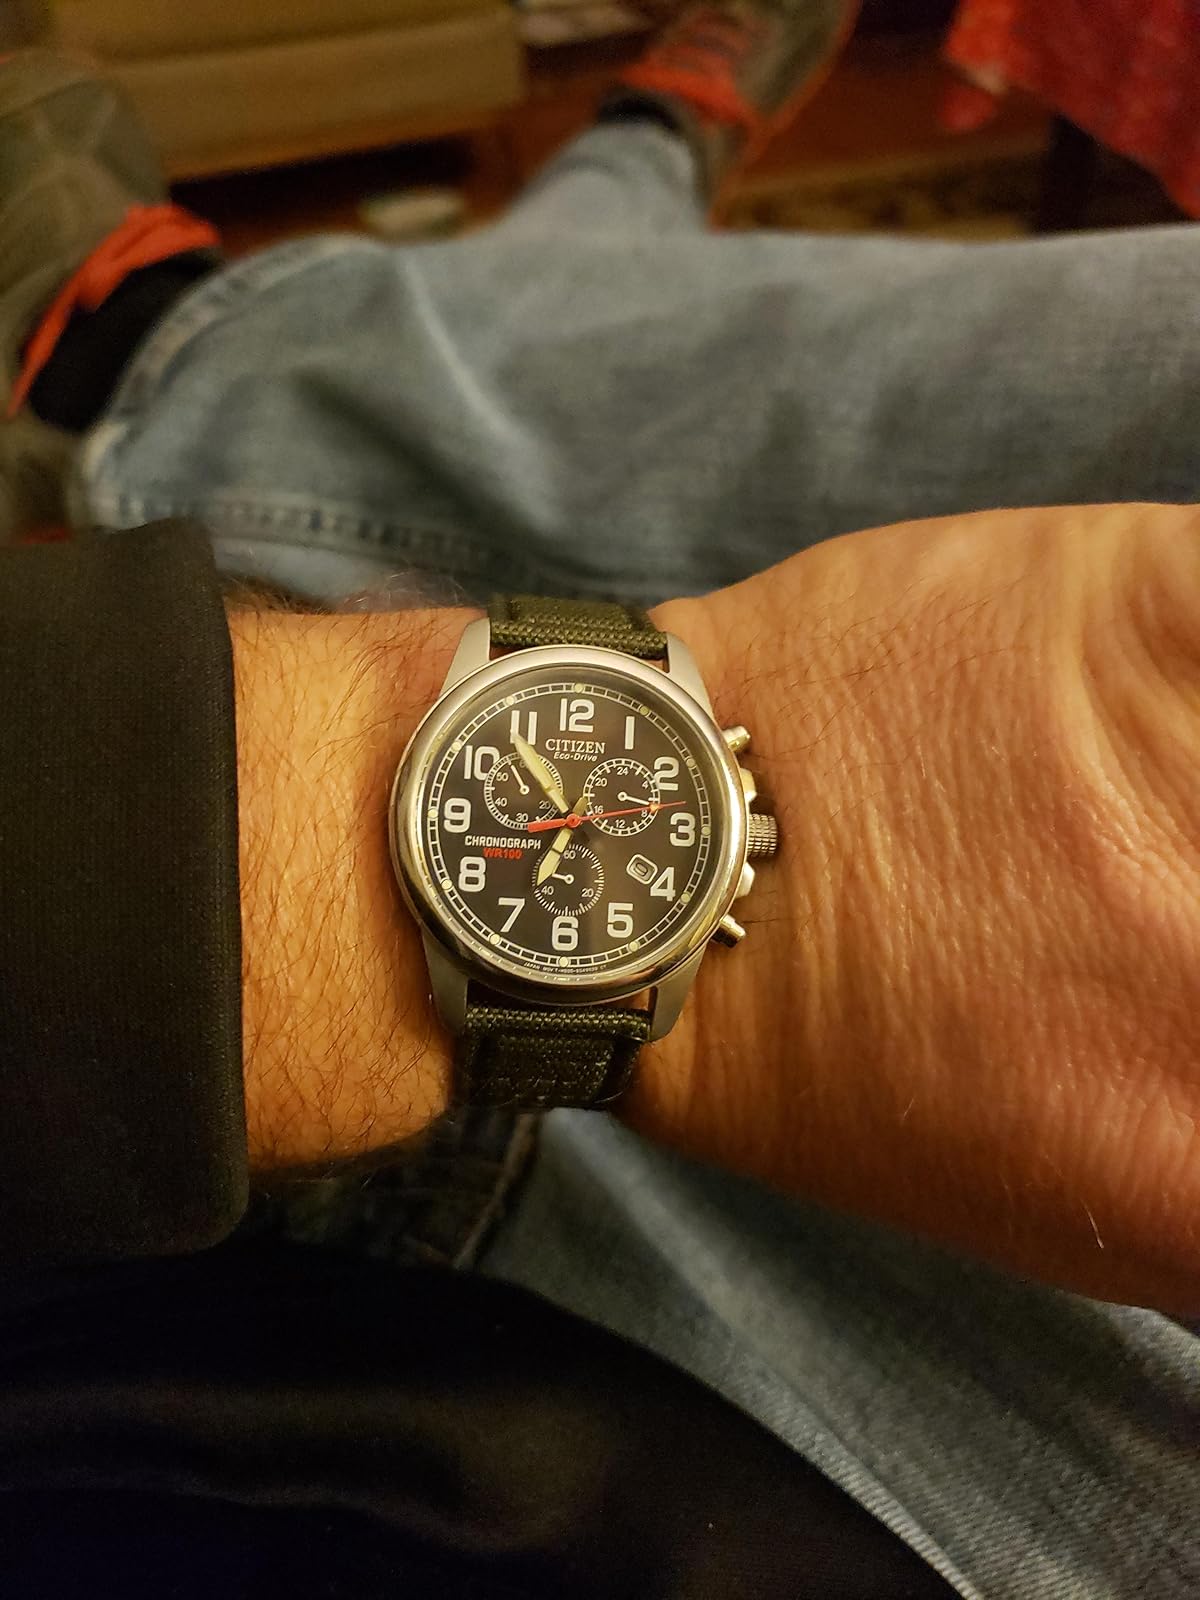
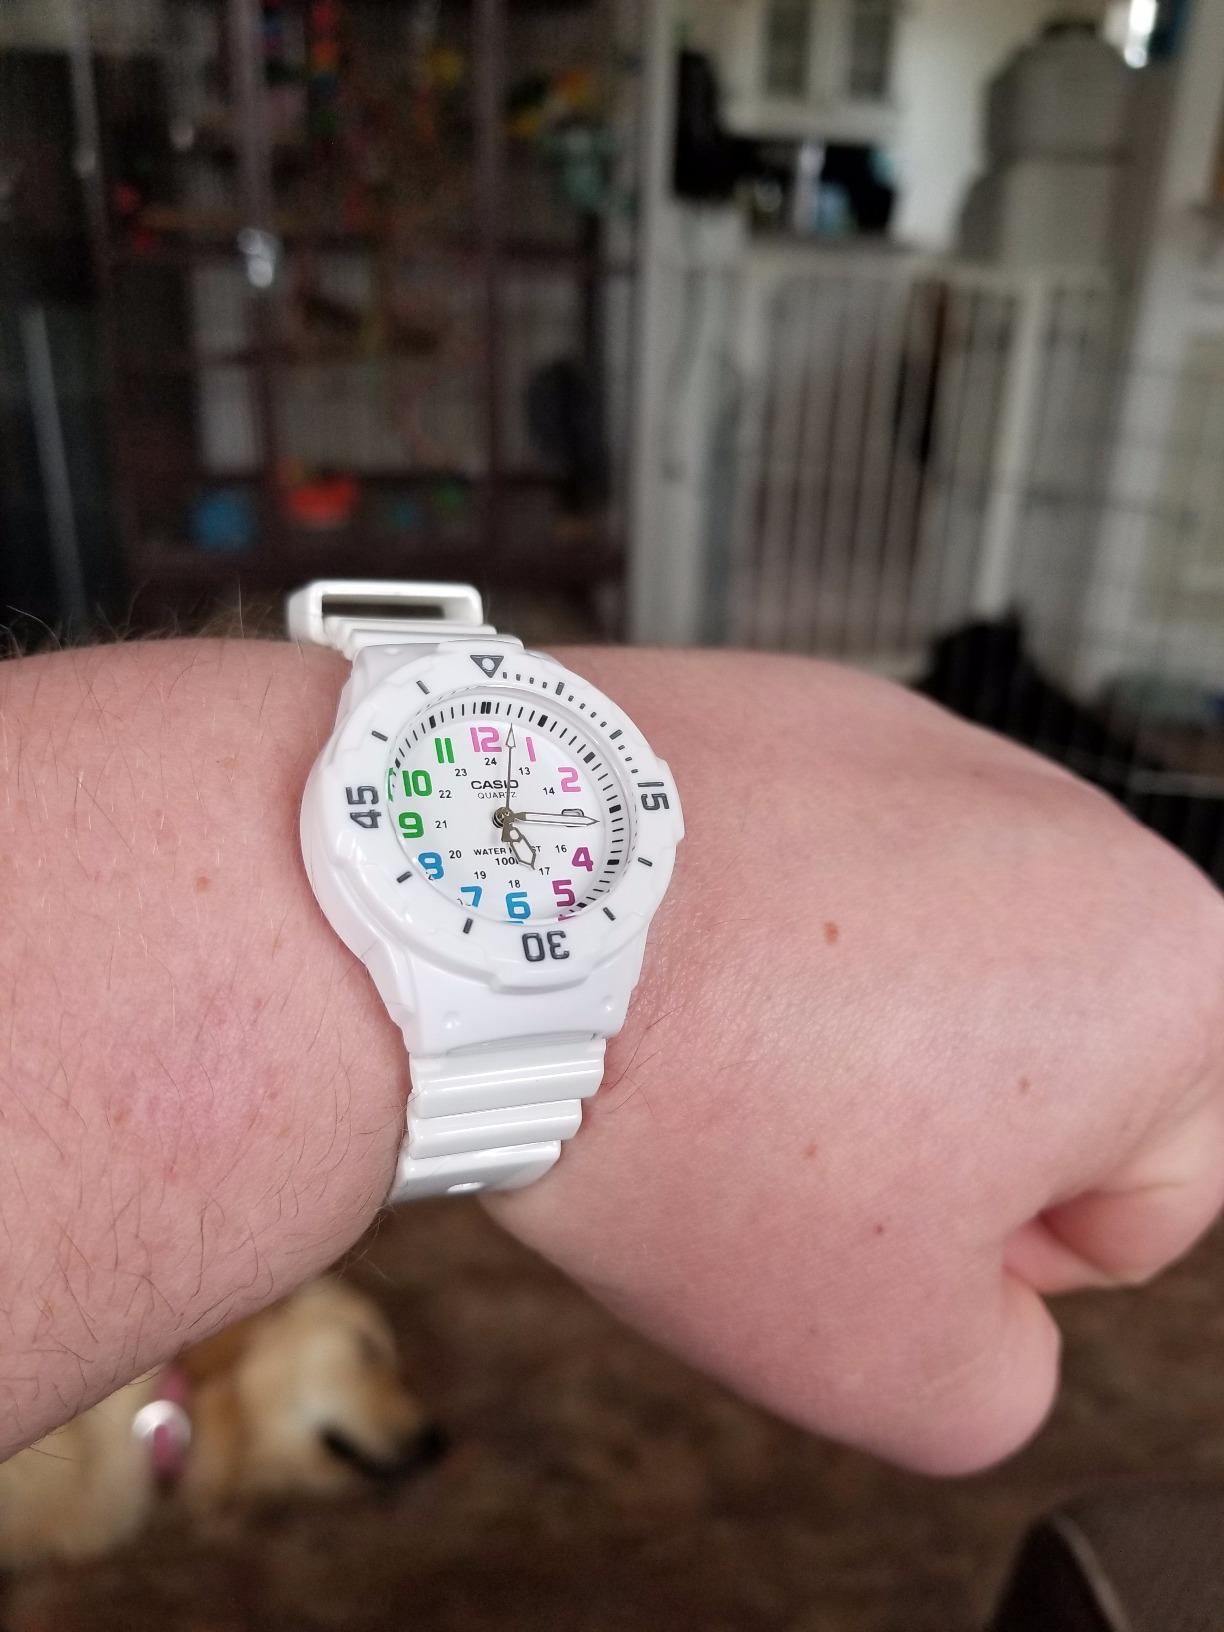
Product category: accessories_watch
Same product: no